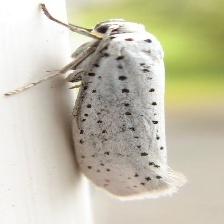
Species: BIRD CHERRY ERMINE MOTH